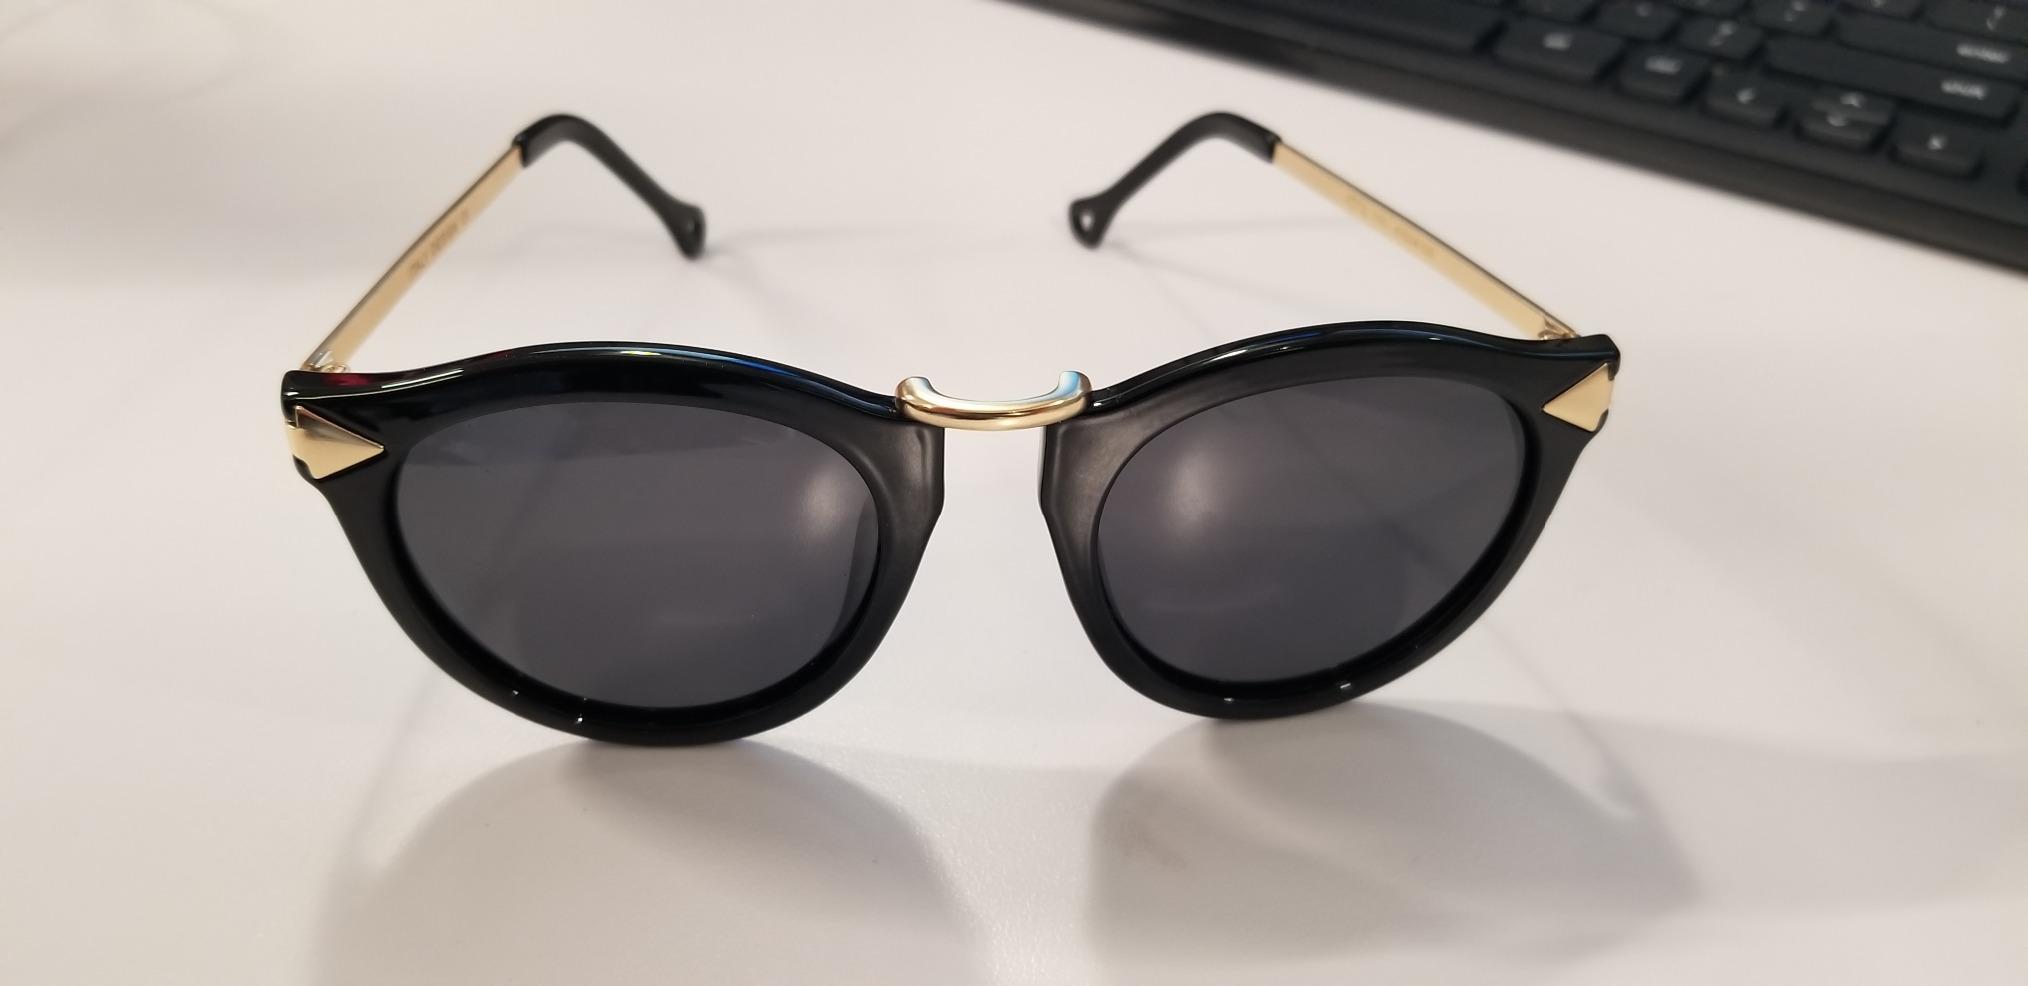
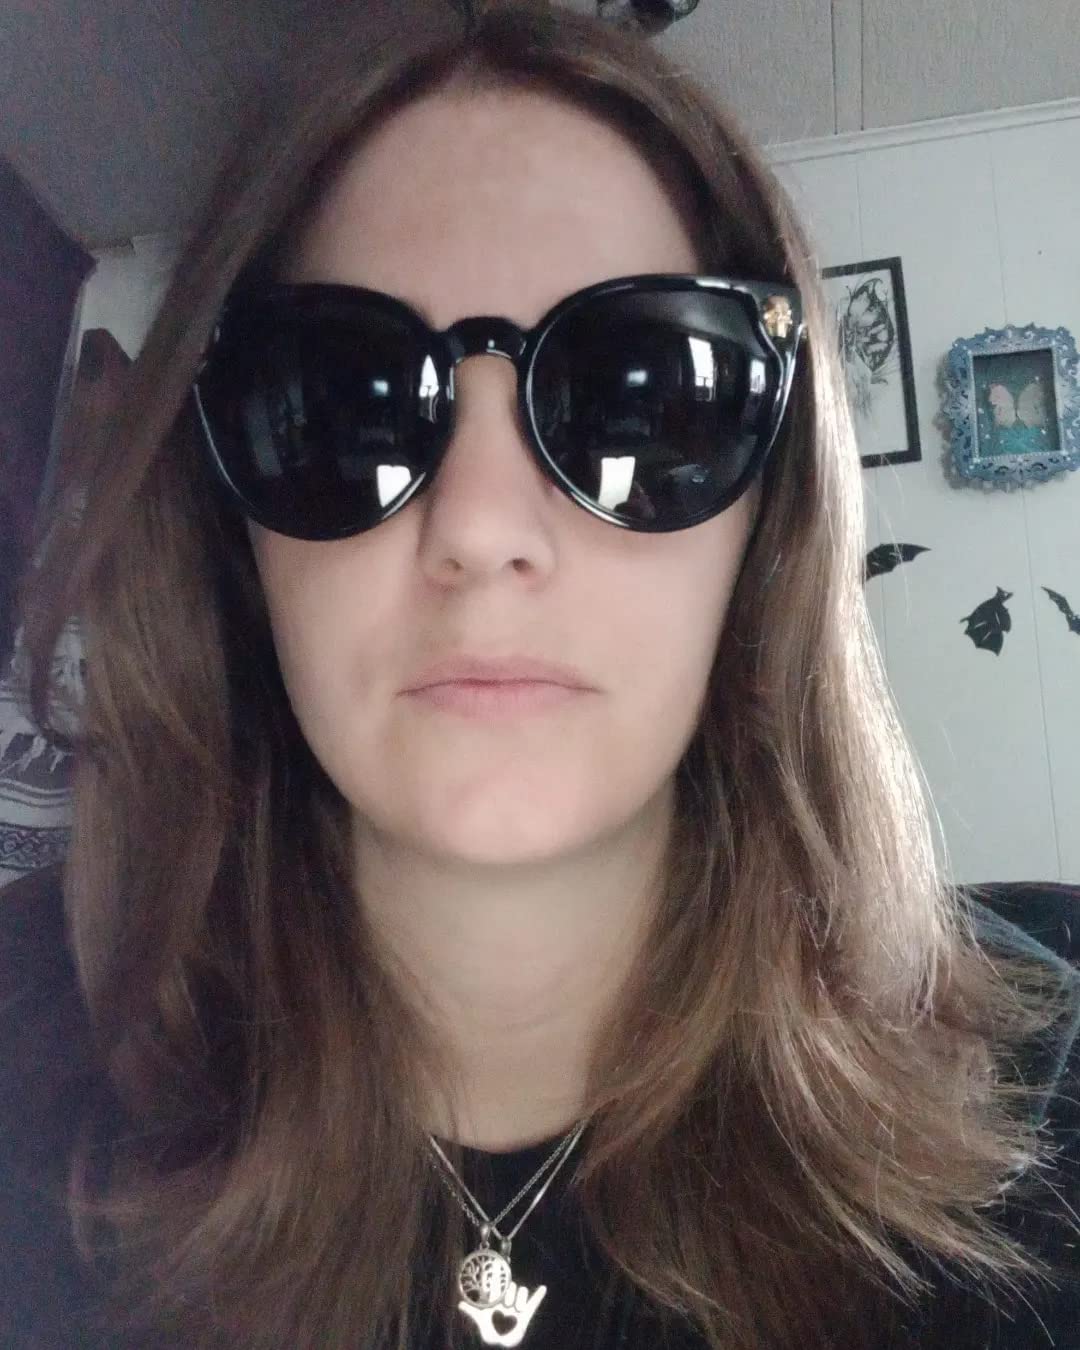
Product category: accessories_sunglasses
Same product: no